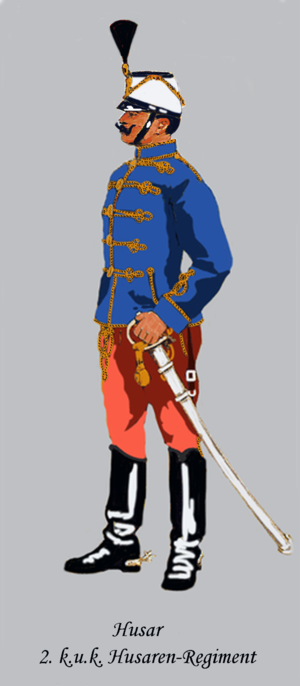
Hussard avec uniform de marche du 2e régiment d'hussards (Autriche-Hongroise) L'uniforme est en service jusqu'à 1916